List of motor yachts by length

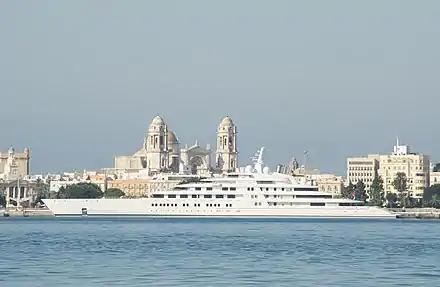

This list of motor yachts by length, is a table of the world's longest active superyachts, with an overall length of at least .